2022 UK Championship

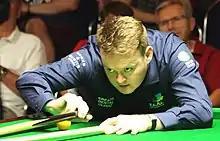
Despite suffering from shoulder and neck pain, Shaun Murphy (pictured in 2015) defeated fourth seed Judd Trump in a second-round .

On 17 November, fourth seed Trump faced 13th seed Murphy, who earlier in the day had posted on Twitter that he was suffering from "terrible" neck and shoulder pain. Murphy won the opening frame with a 100 break before Trump levelled the scores with an 89. In frame three, Trump had a 36-point lead with two reds remaining, but Murphy took the frame with a 43 clearance. Trump then won the next three frames to lead 4–2. In the seventh, Murphy ended a lengthy tactical battle on the colours by potting a long brown, reducing Trump's lead to 4–3. Frame eight came down to a safety battle on the last red, which Trump won to go 5–3 ahead. Murphy made a 110 break to win the ninth and attempted a maximum break in the tenth; he lost position on the penultimate red, but his 104 forced a deciding frame. Murphy made a break of 44 in the decider; Trump had an opportunity to respond, but missed a red to a corner pocket, after which Murphy made 53 to win the match. "As the dust settles and I think about where that features in my best wins, it will probably be up there", commented Murphy. Facing Clarke, Ding made breaks of 99, 87, and 118 as he took a 4–0 lead at the mid-session interval. Although Clarke won the fifth frame, Ding made 67 breaks in both the sixth and seventh frames to win 6–1.